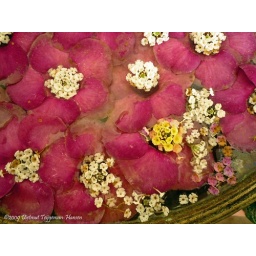
bloem-arrangement in een waterschaal / flower arrangement in a water bowl